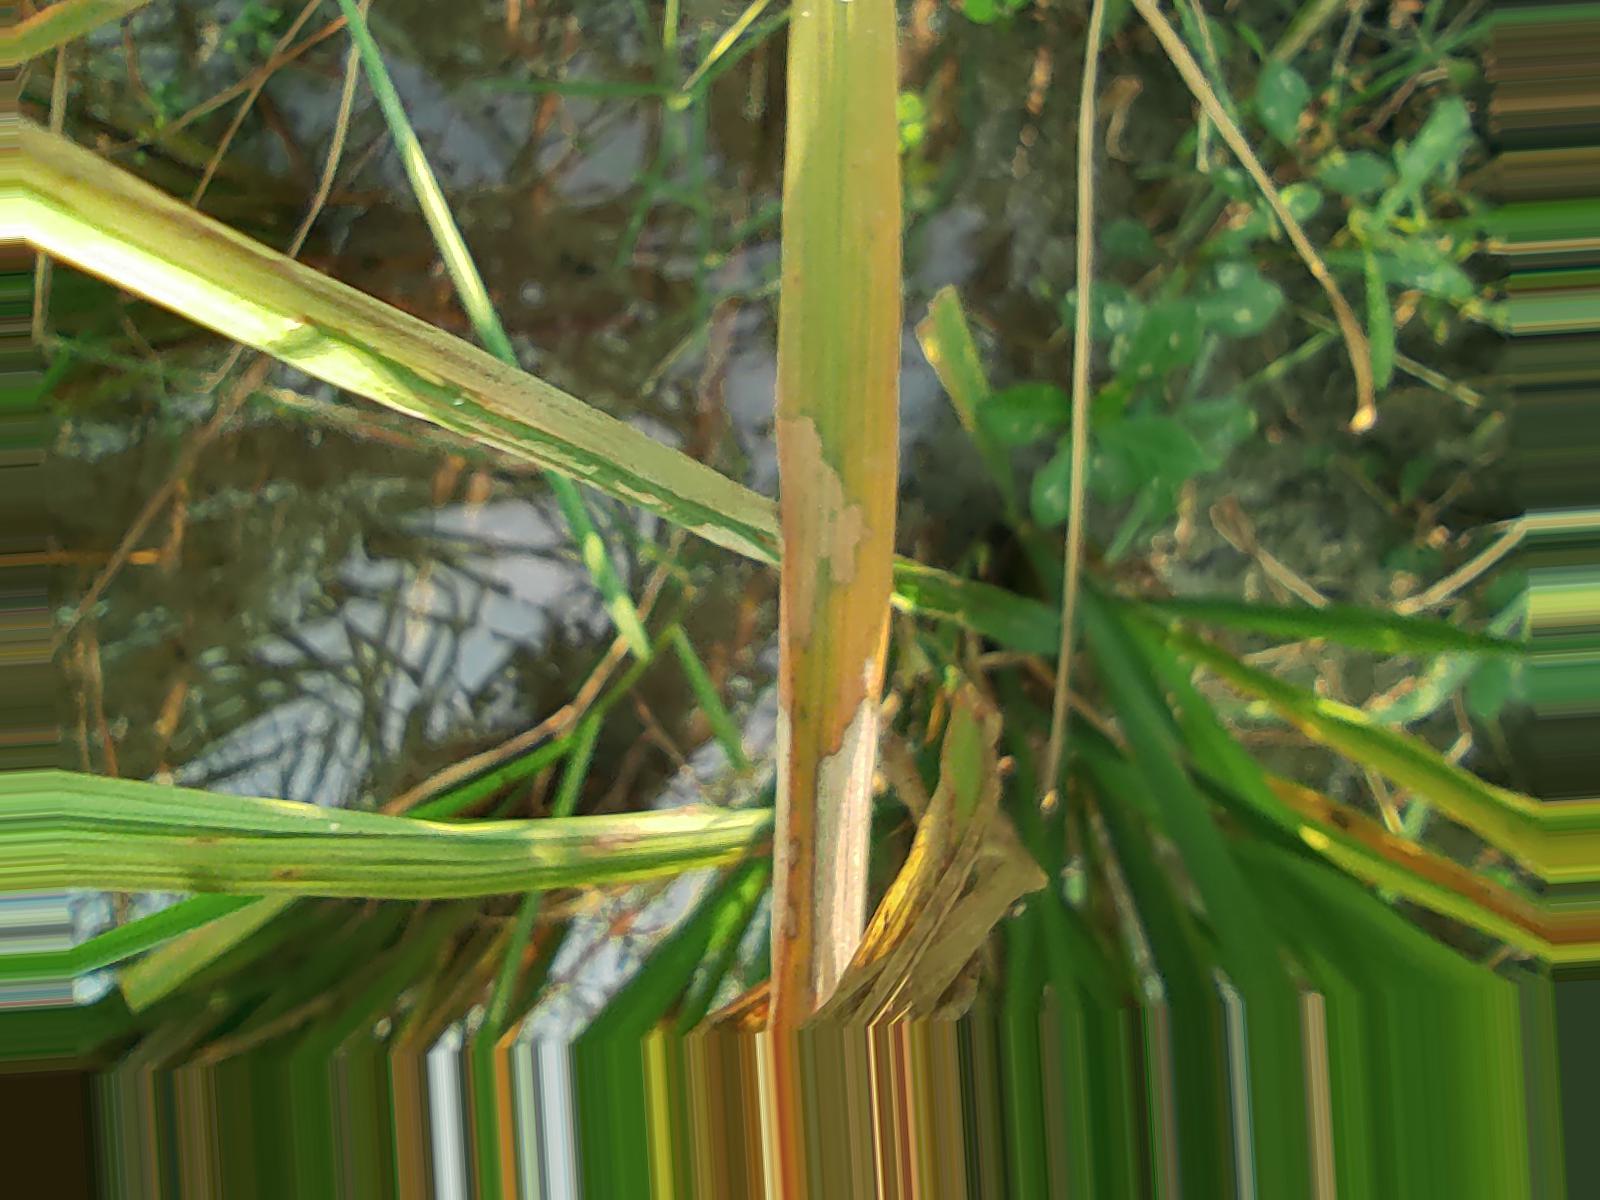
Nhãn: Bệnh Đốm Vằn ( Khô vằn ) ( Sheath Blight )